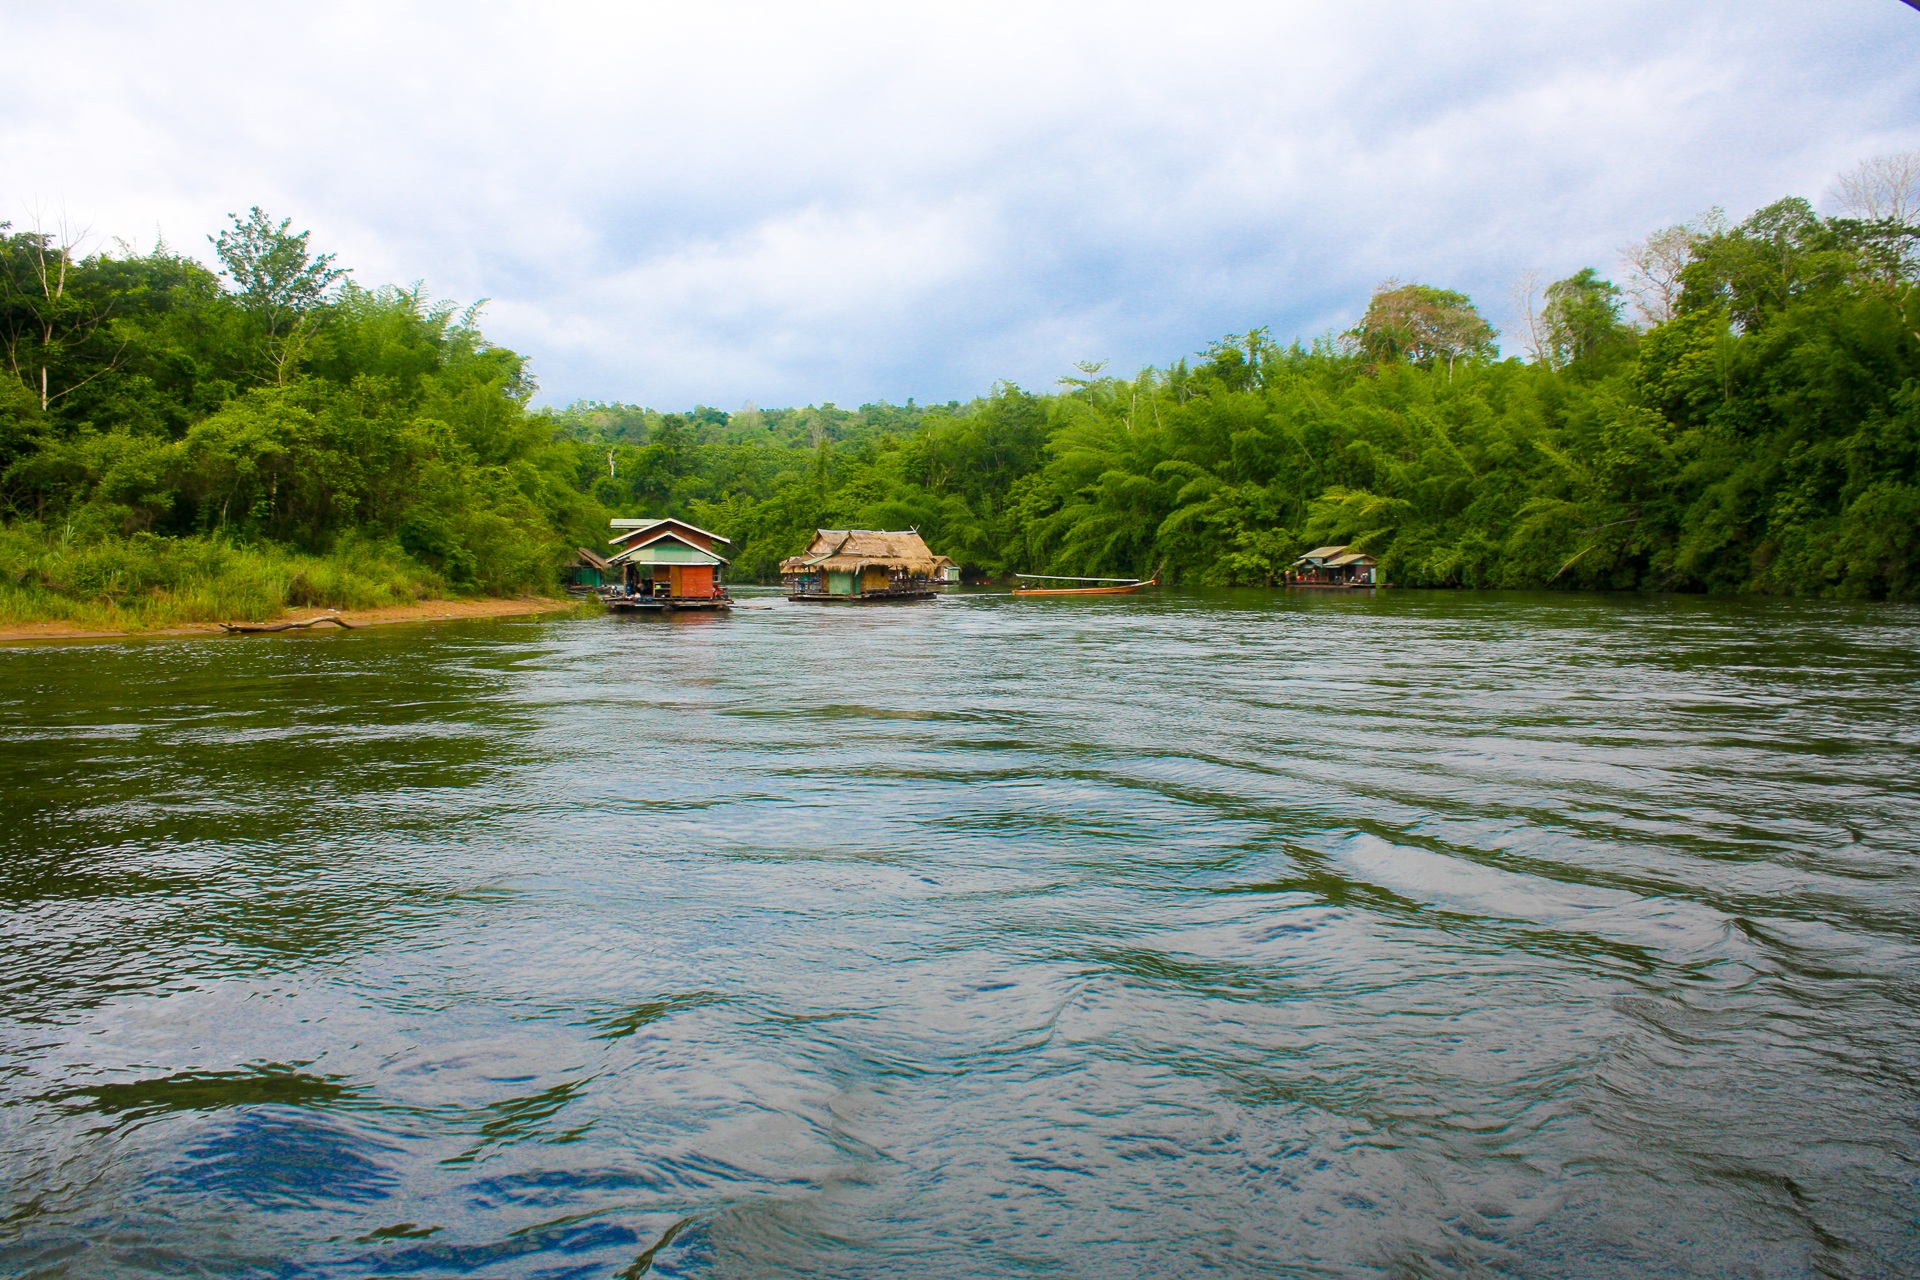
boat, river, canoe, vehicle, rapid, waterway, boating, loch, raft, landform, kanchanaburi, rafting, yok, river kwai, geographical feature, recreational fishing